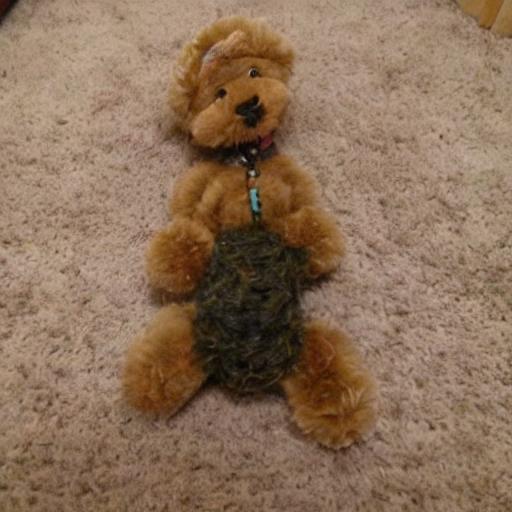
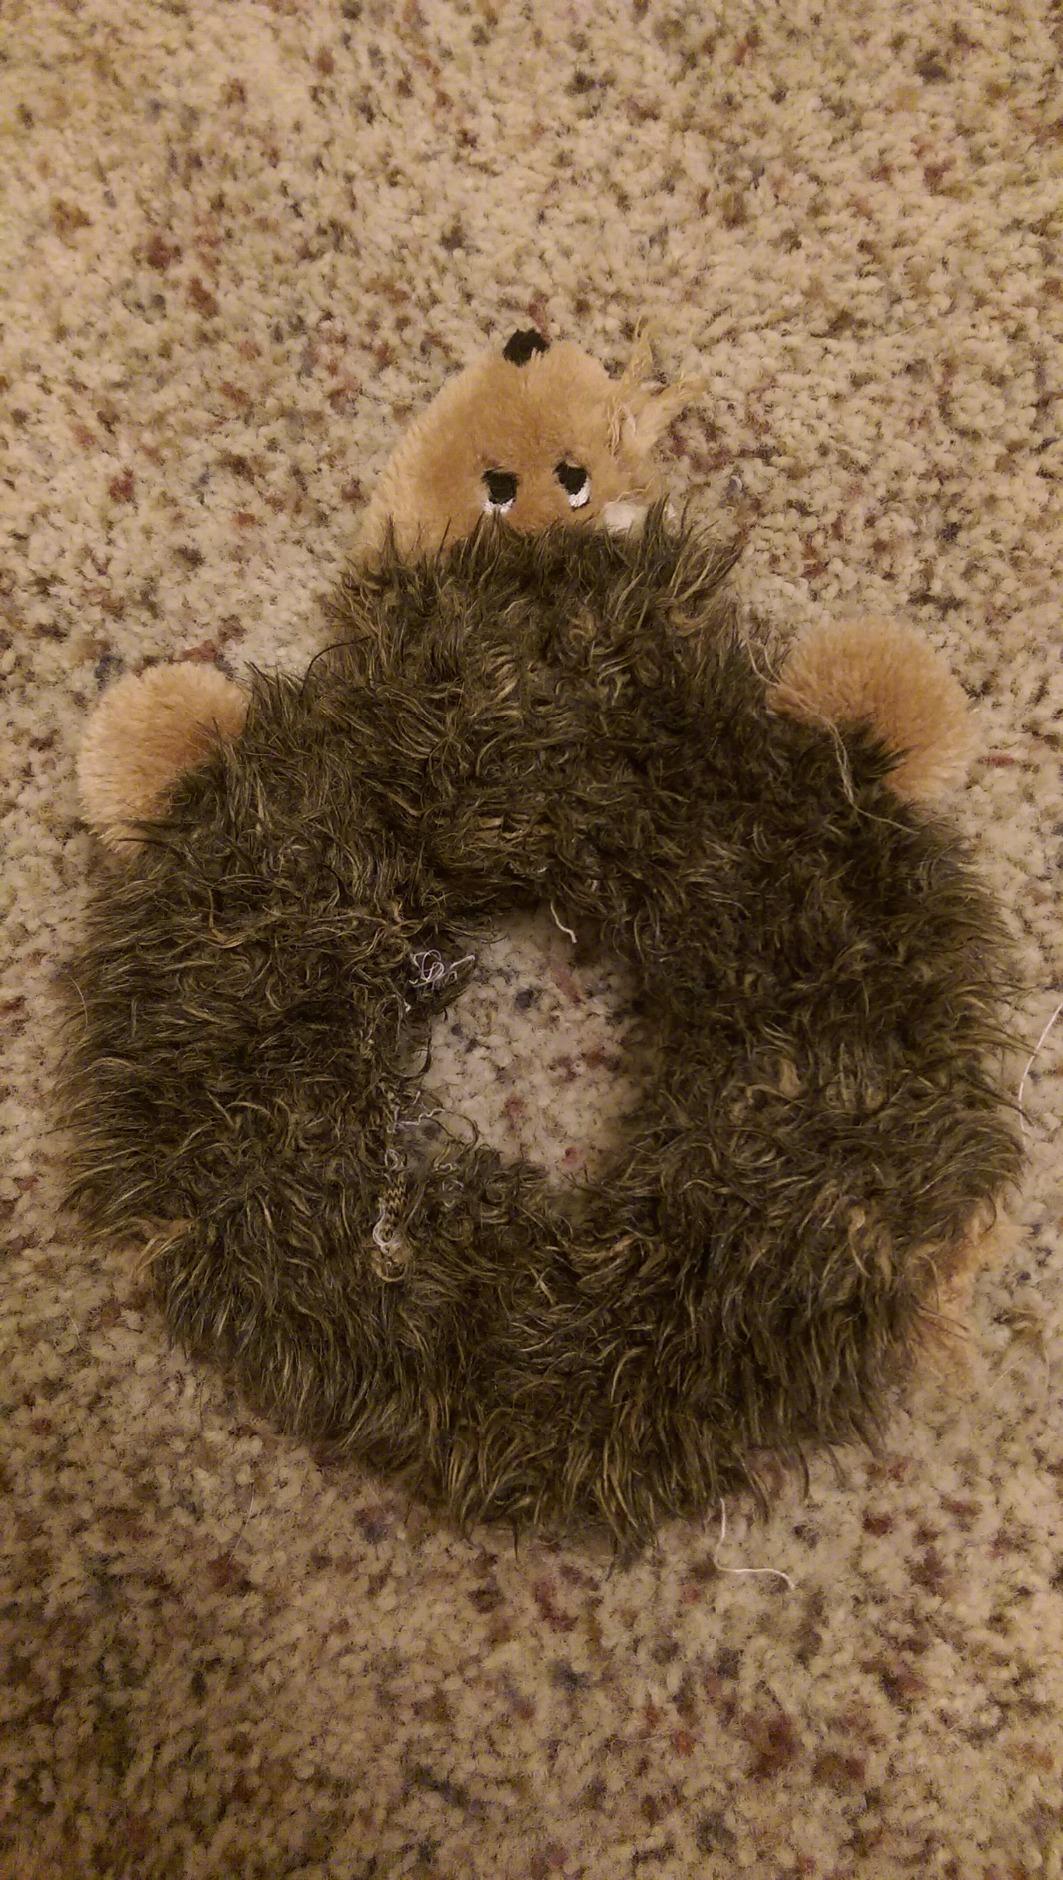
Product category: items_toy
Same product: no